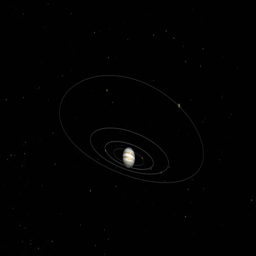
largest moons orbit the planet over time .